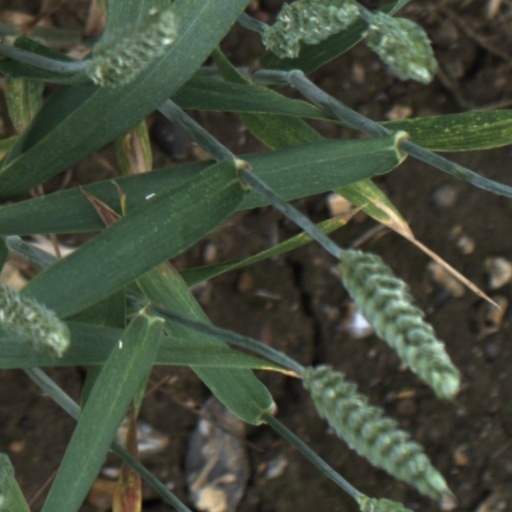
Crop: wheat